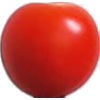
Label: Tomato Cherry Red 1